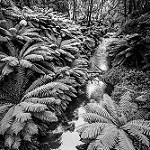
Label: B & W